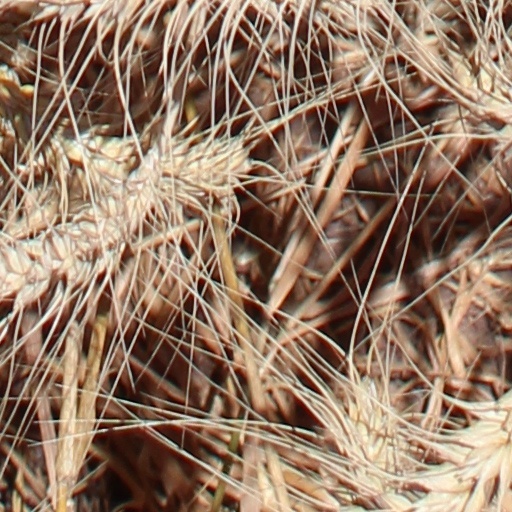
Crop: wheat